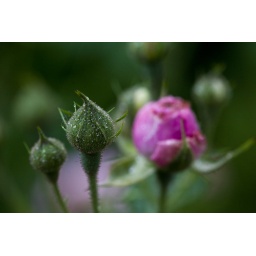
traditional rose bud after a rain storm, flower in early bloom behind. early June, 2010. Brighton, Massachusetts, USA.